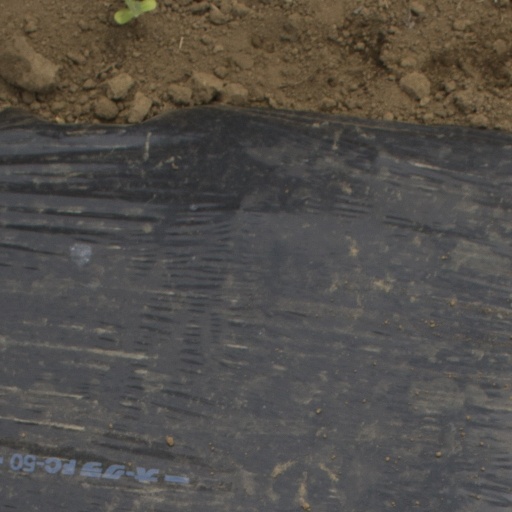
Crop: Jerusalem artichoke